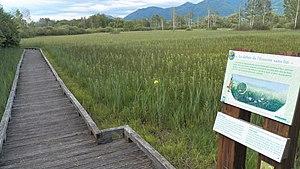
Photographie de la partie centrale du marais avec le sentier sur caillebotis
L’espace naturel sensible départemental du marais de Montfort se localise dans le département de l'Isère à 25 km au nord-est de Grenoble. Situé sur la commune de Crolles sous le hameau de Montfort, non loin du funiculaire. Ce marais est l’une des dernières reliques d’un vaste espace naturel alluvial de la vallée du Grésivaudan, qui se composait jadis d'un grand nombre de zones humides. Elles ont régressé de manière importante depuis plusieurs décennies, soumises au développement de l’agriculture et de l’urbanisation.